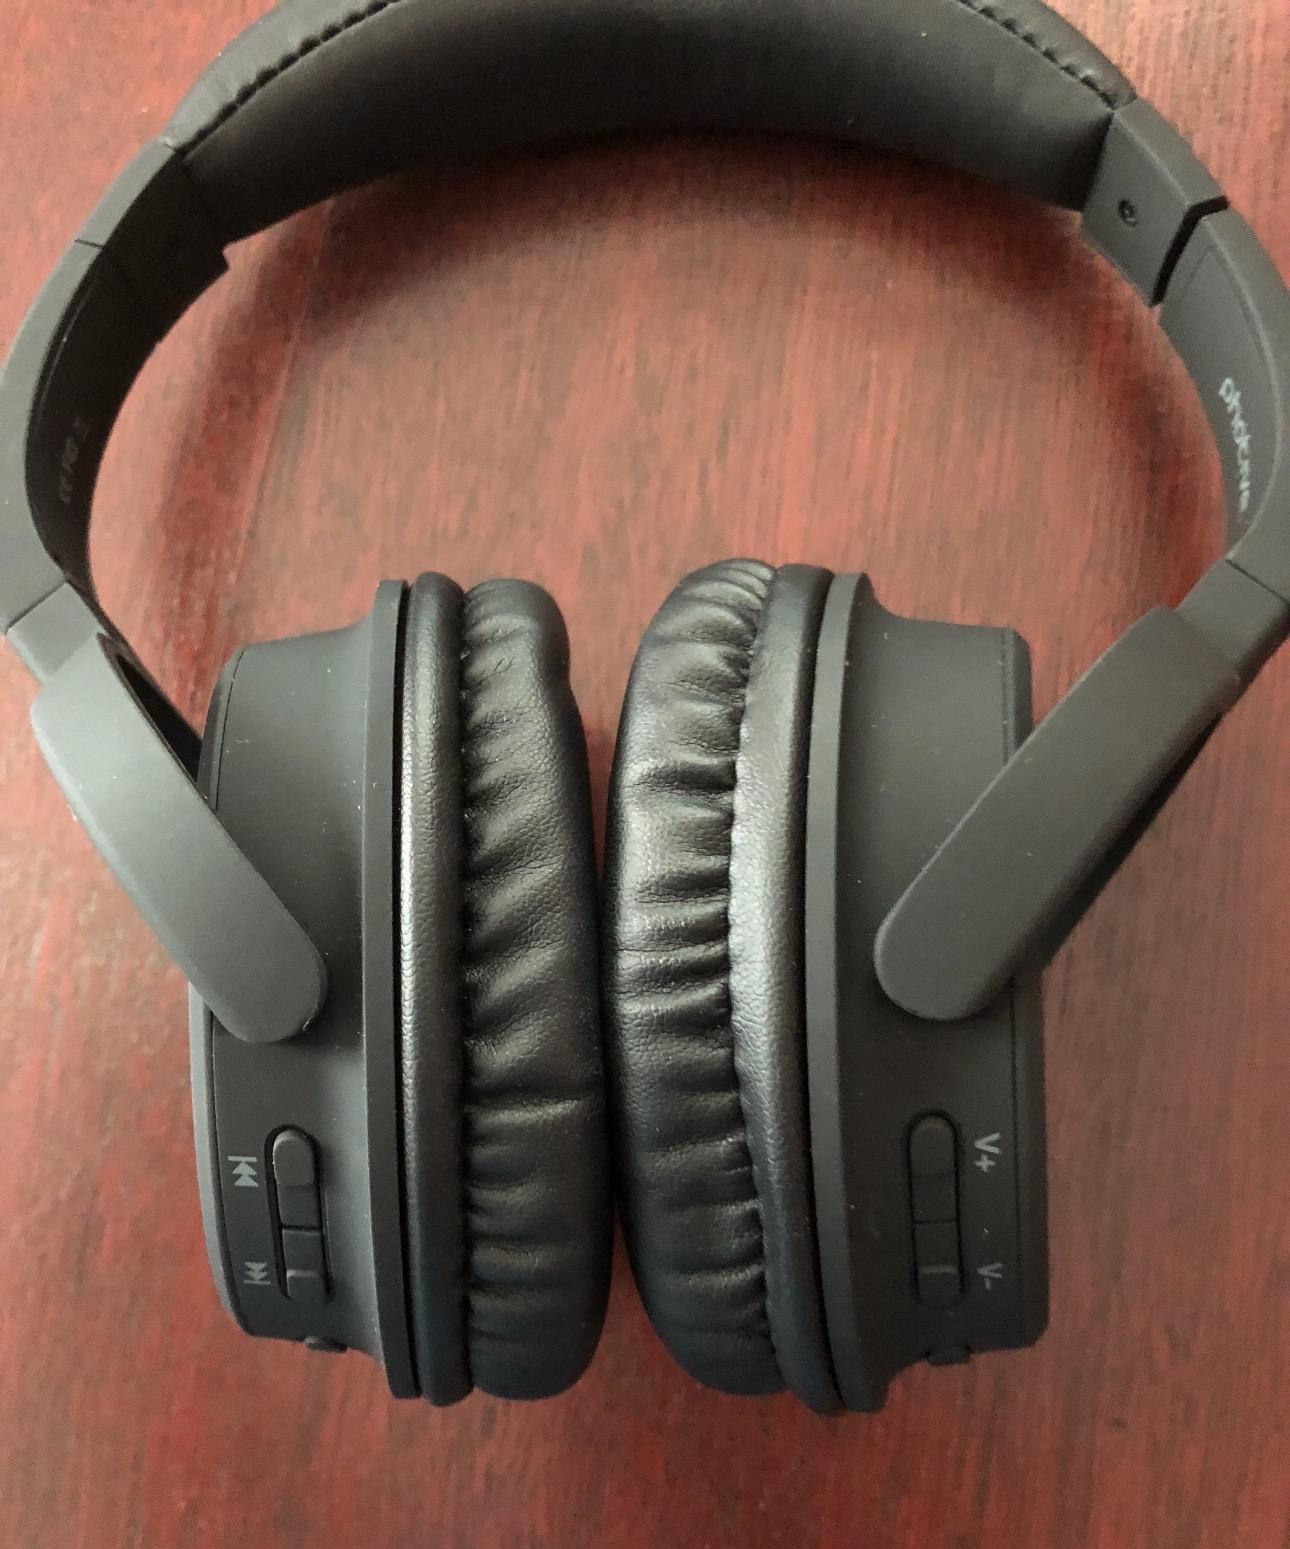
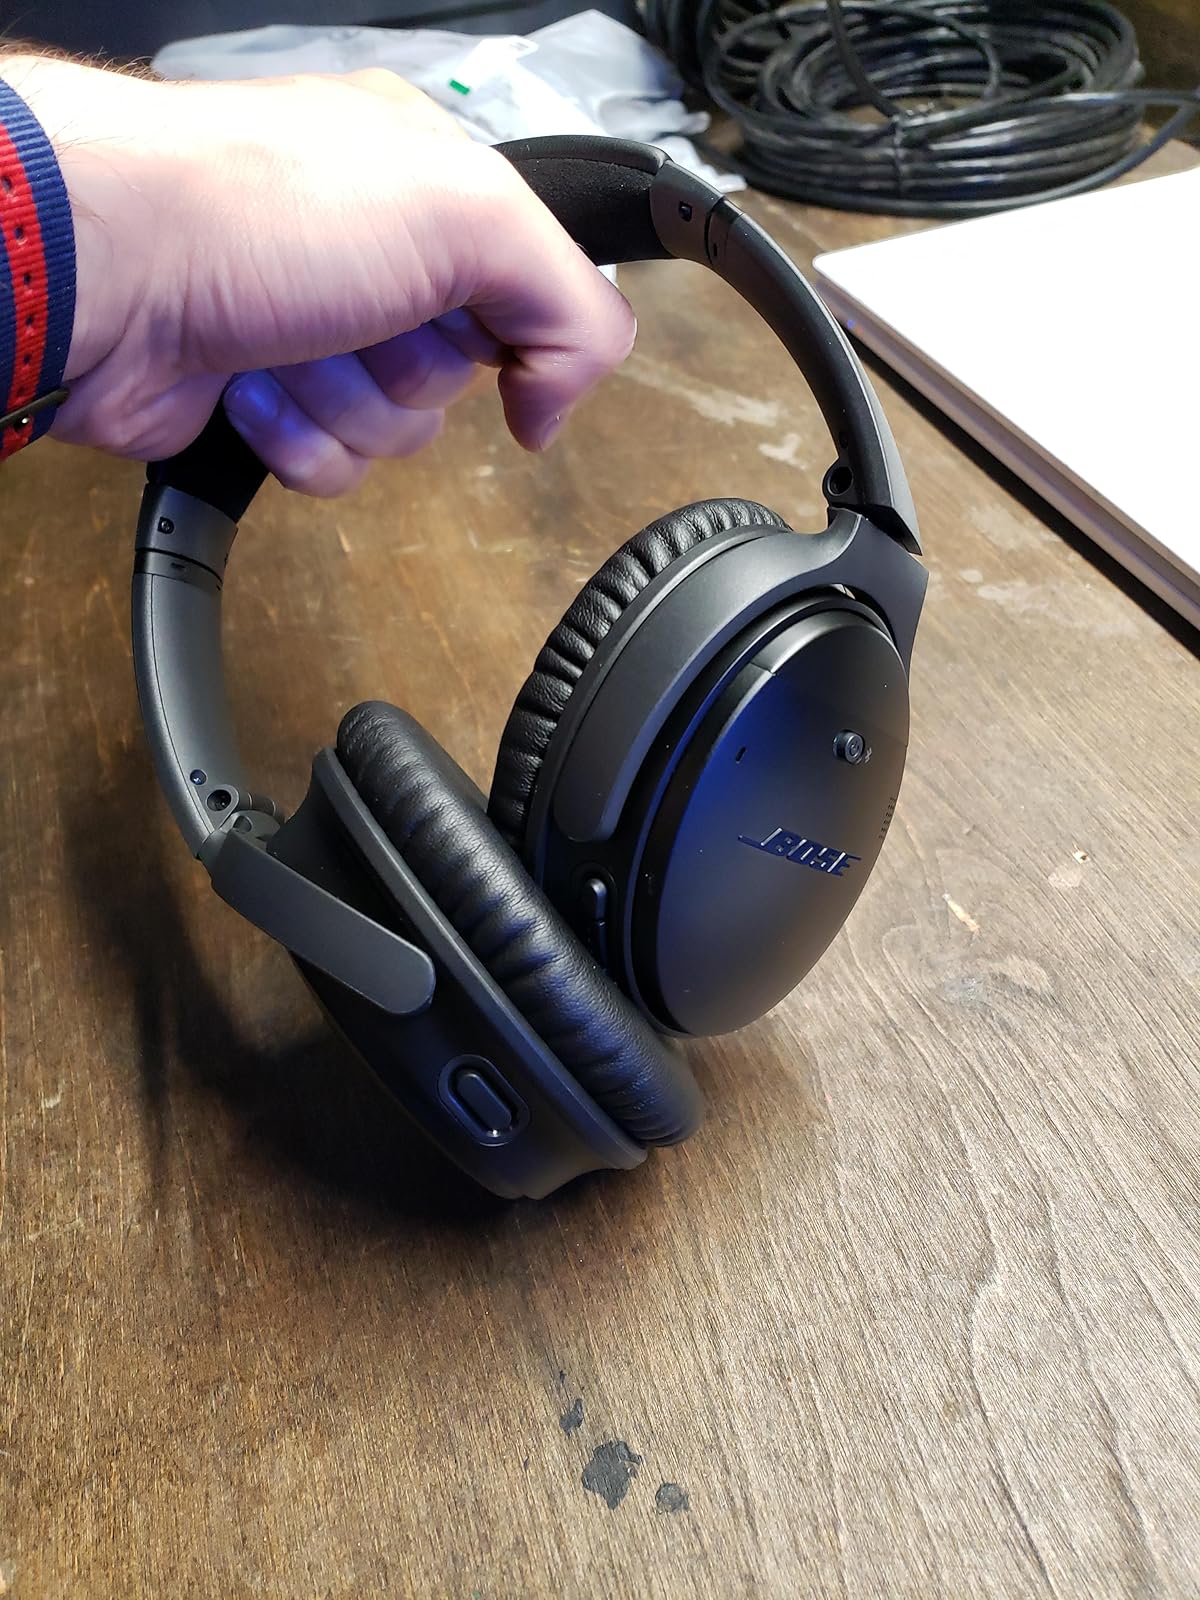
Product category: headphones
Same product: no